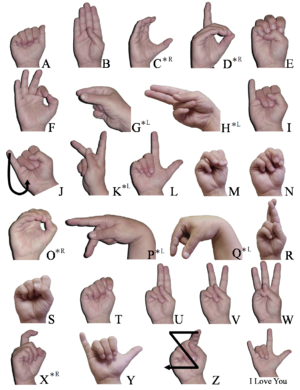
Un trope, du grec τρόπος, tropos, est une figure de style ou figure de rhétorique destinée à embellir un texte ou à le rendre plus vivant, et qui consiste à employer un mot ou une expression dans un sens détourné de son sens propre.